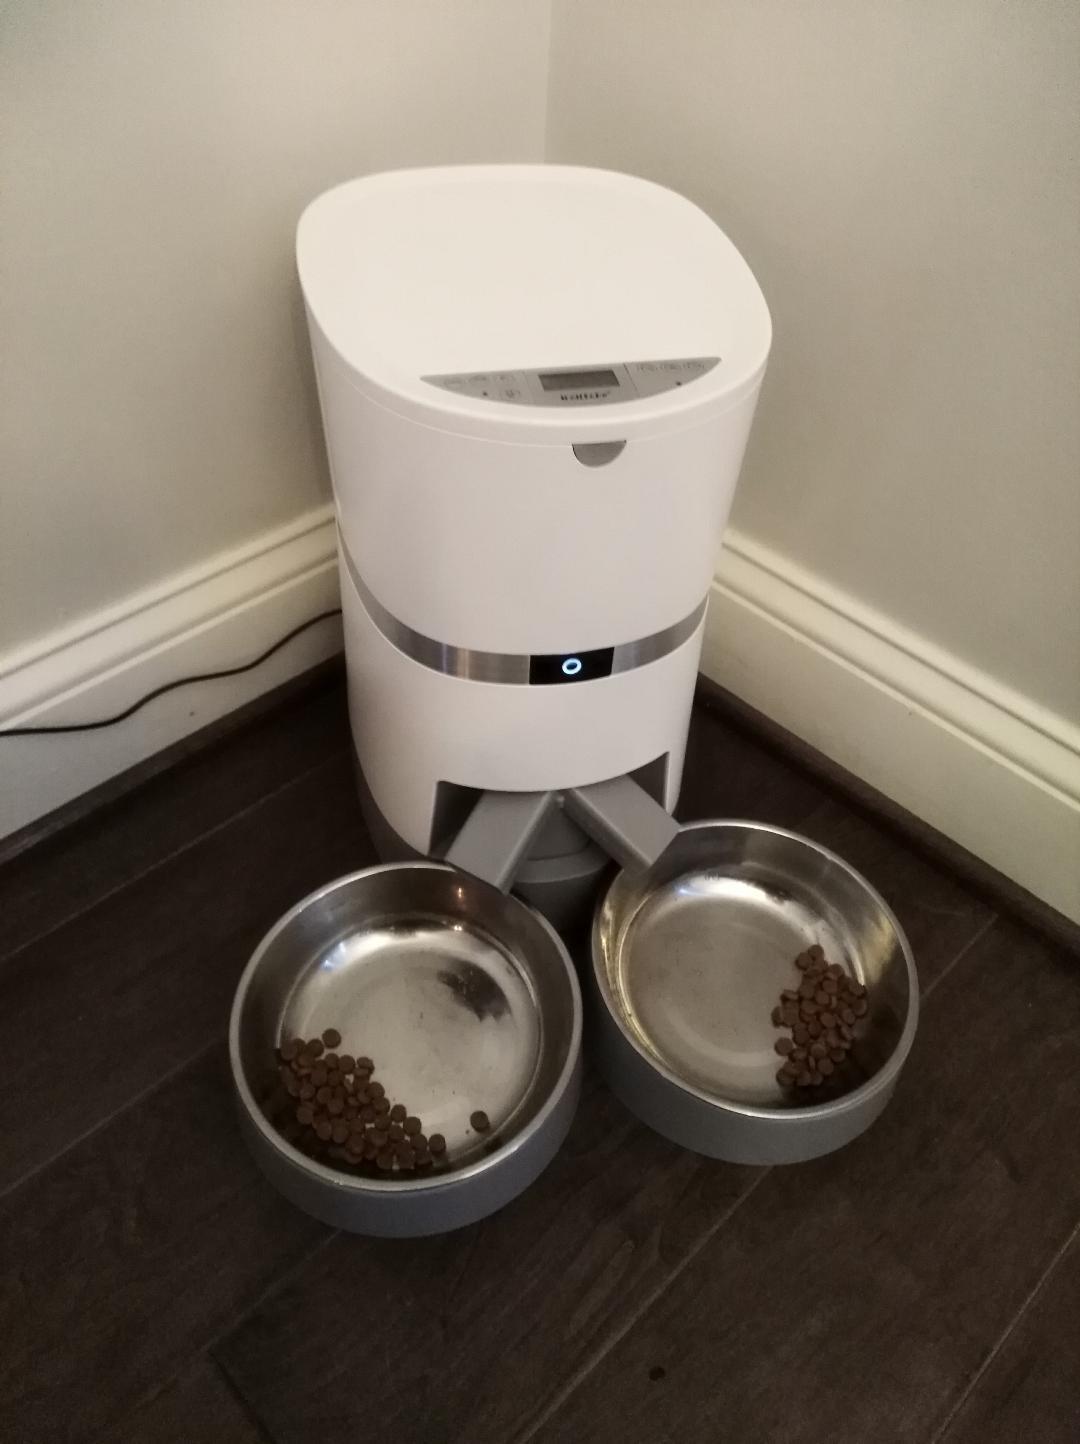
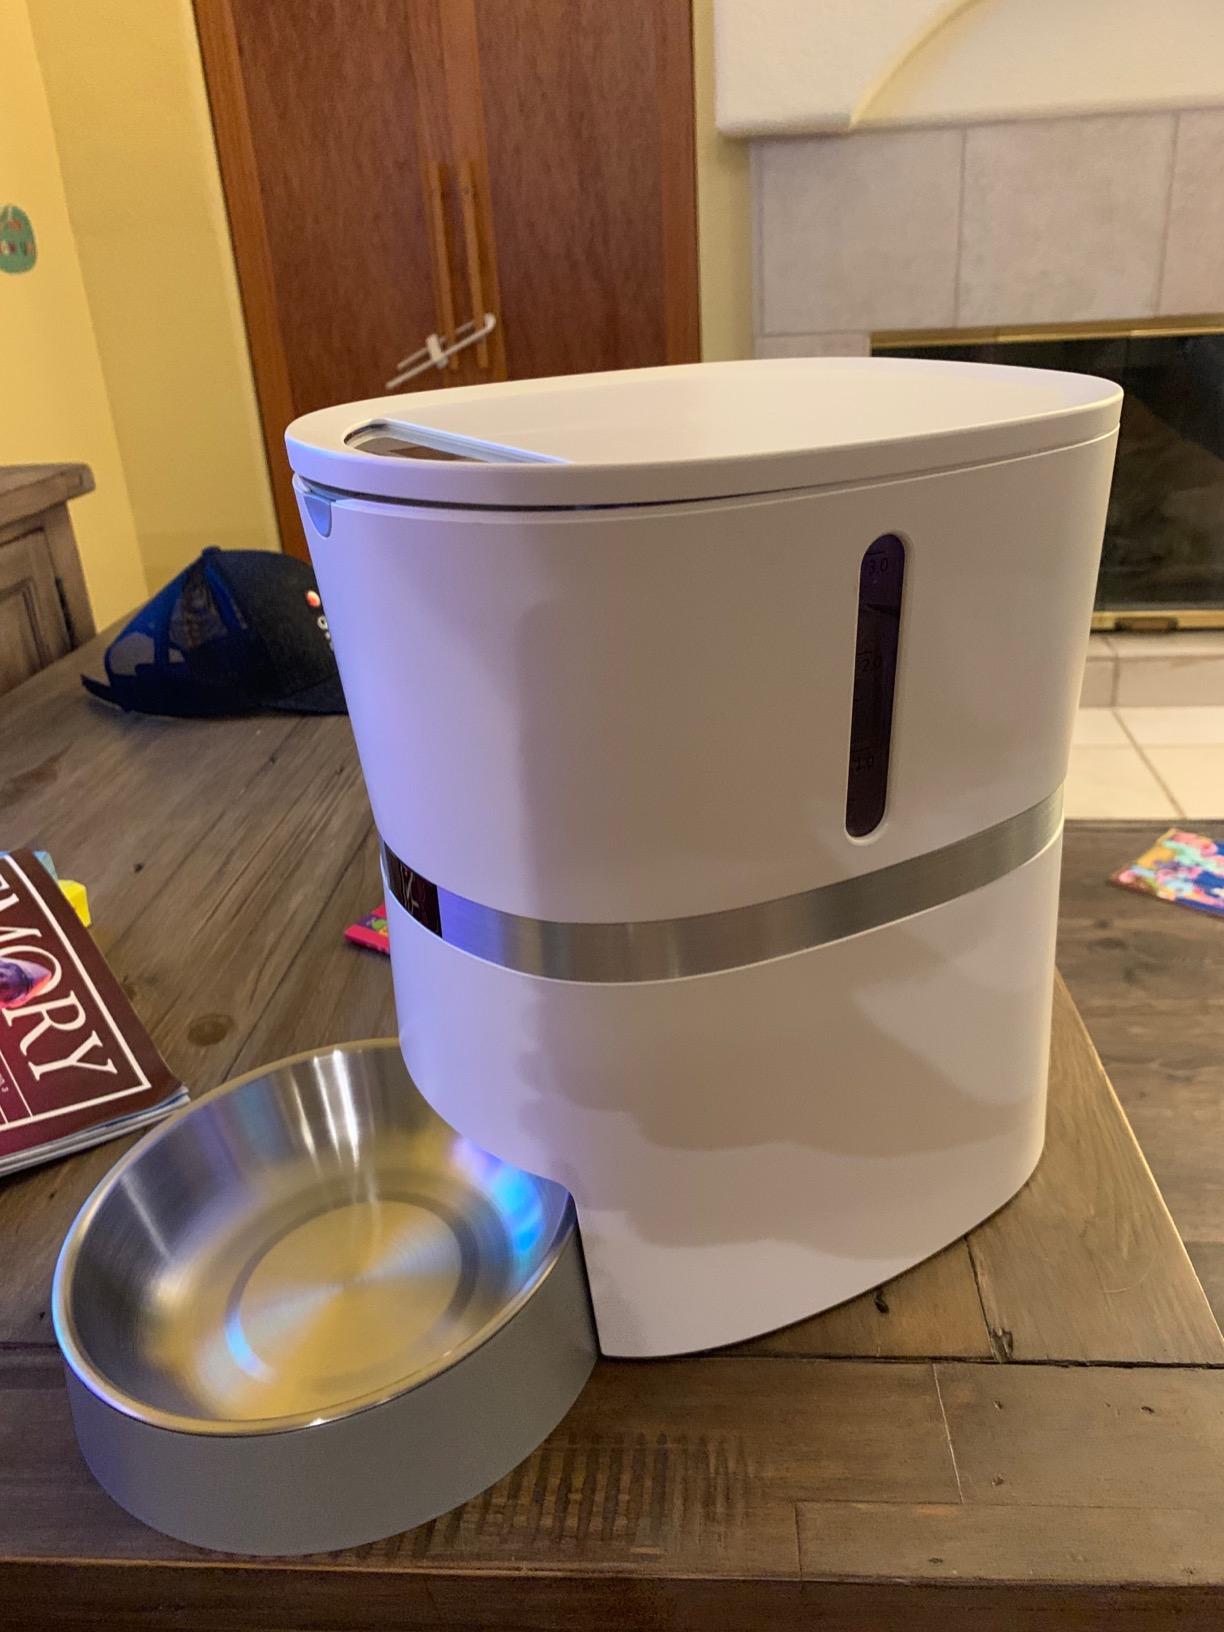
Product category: items_feeder
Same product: no